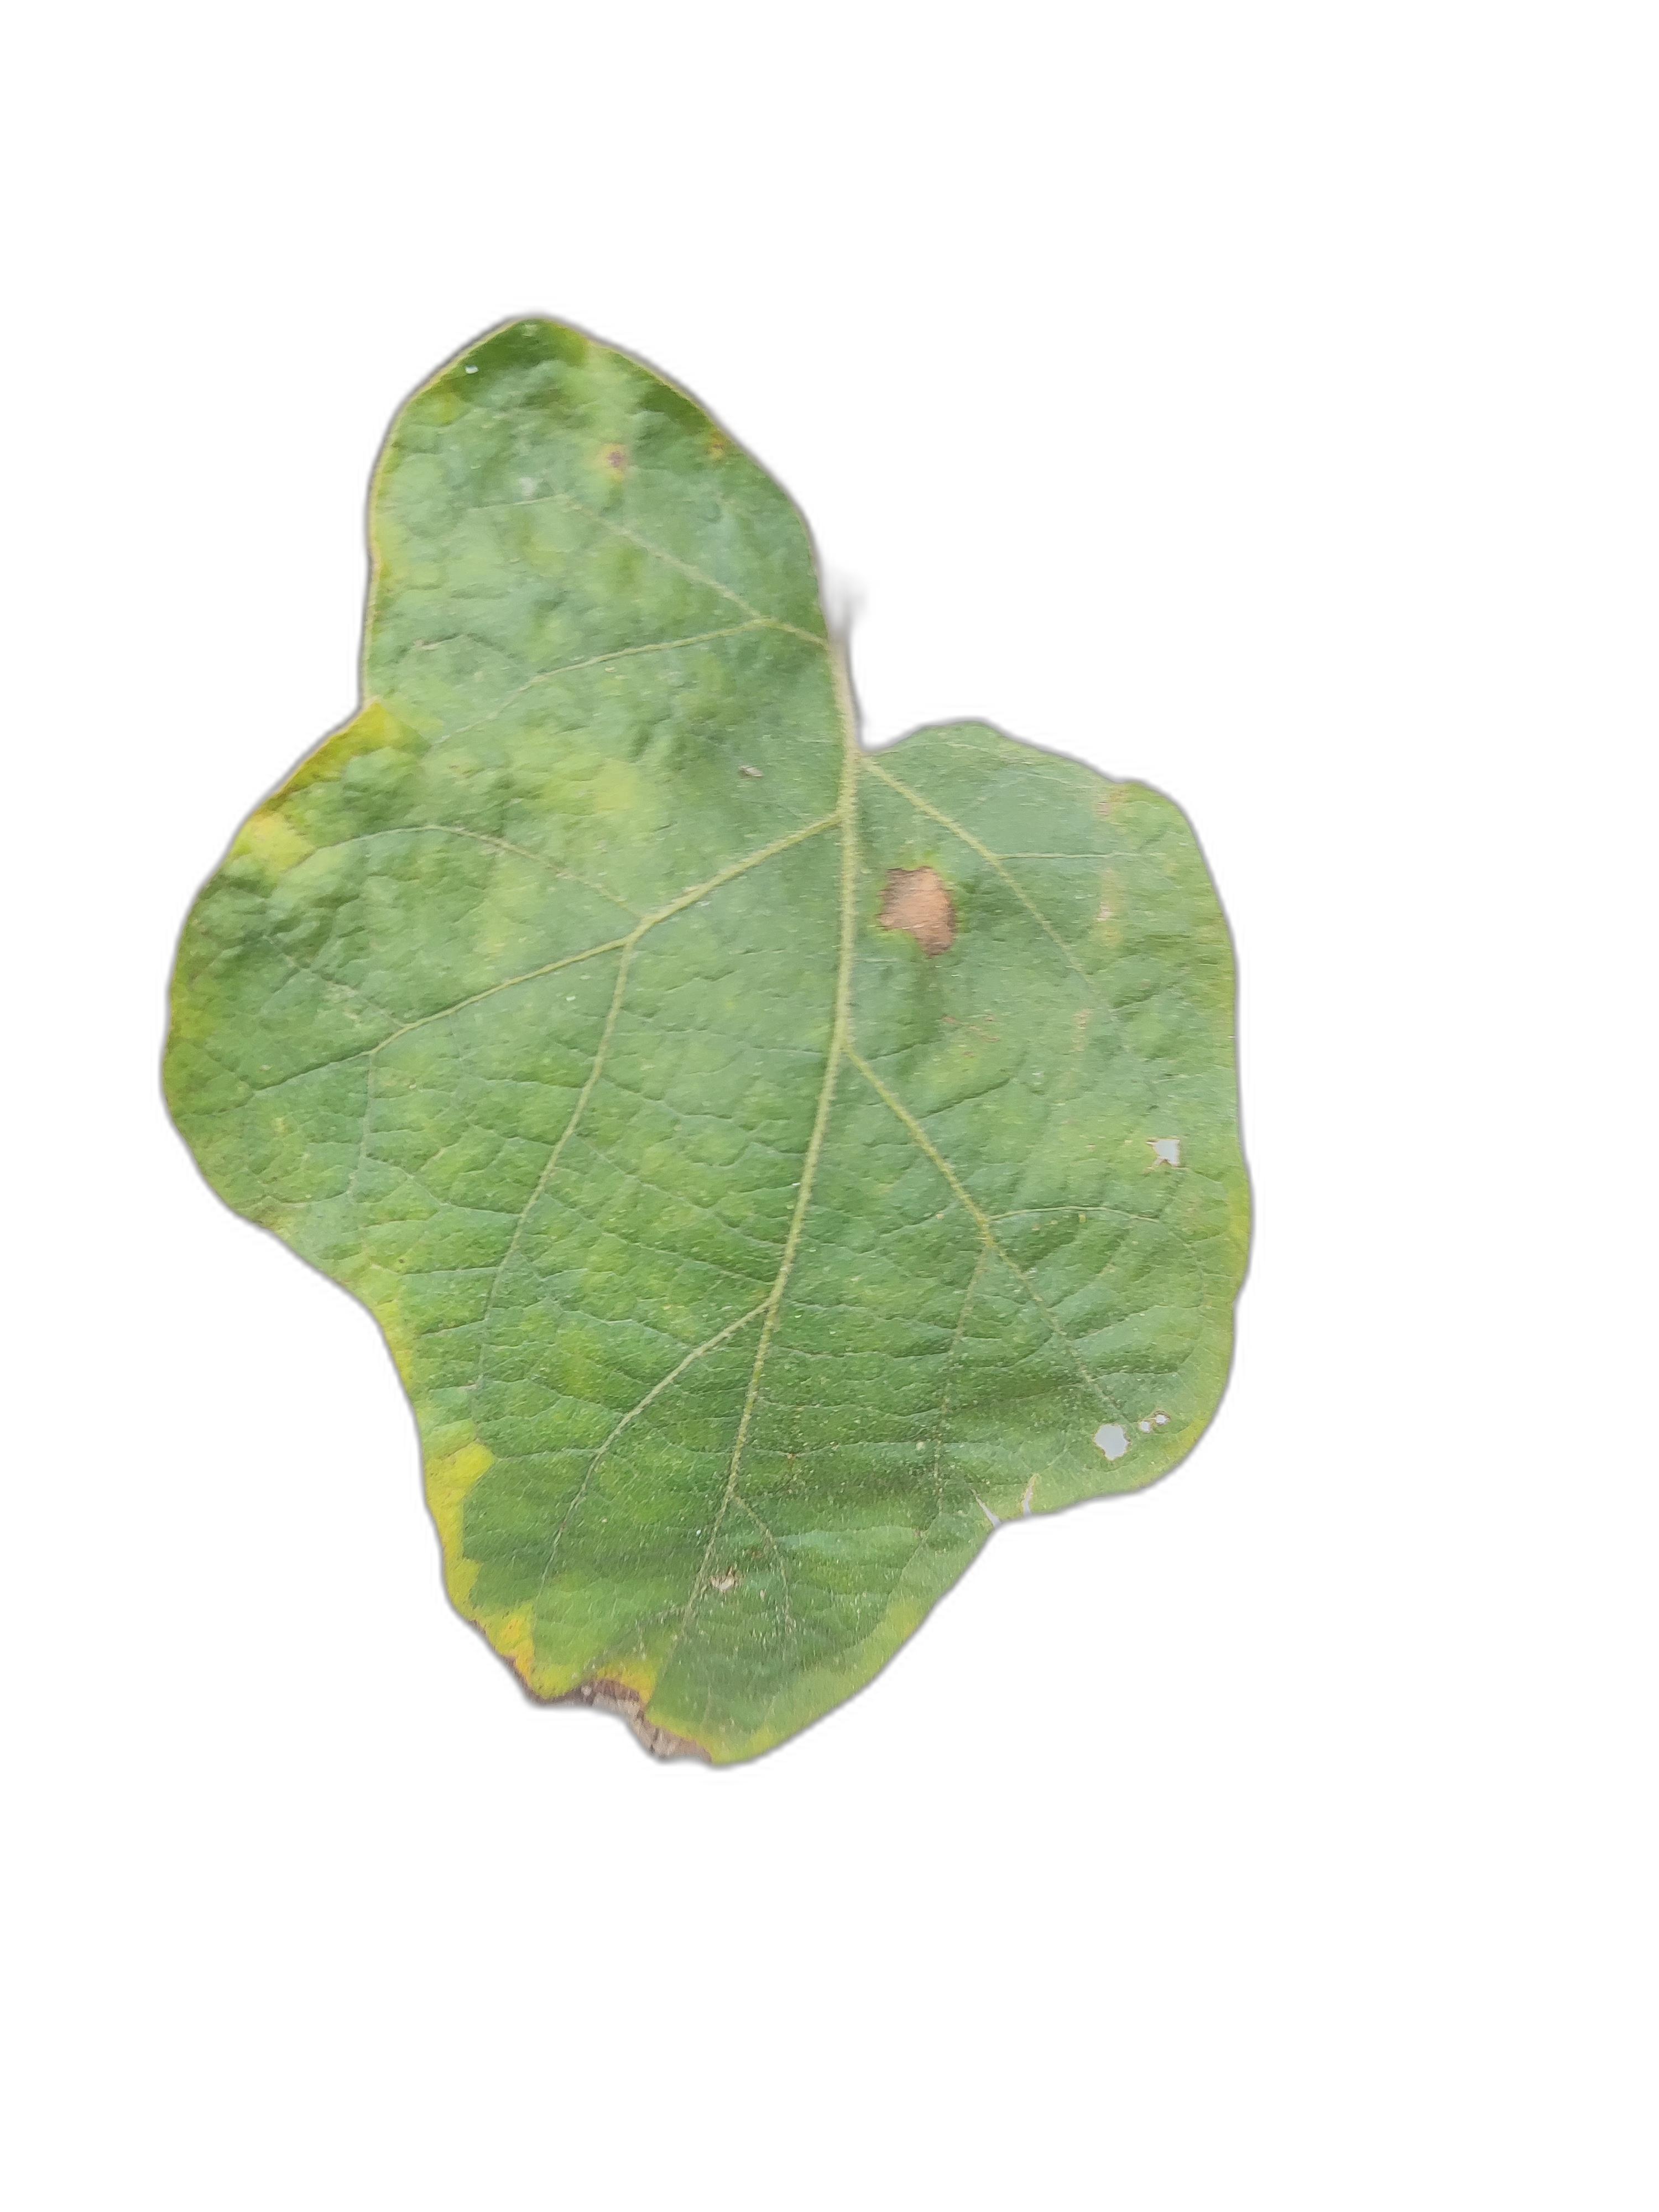
Label: Leaf Spot Disease